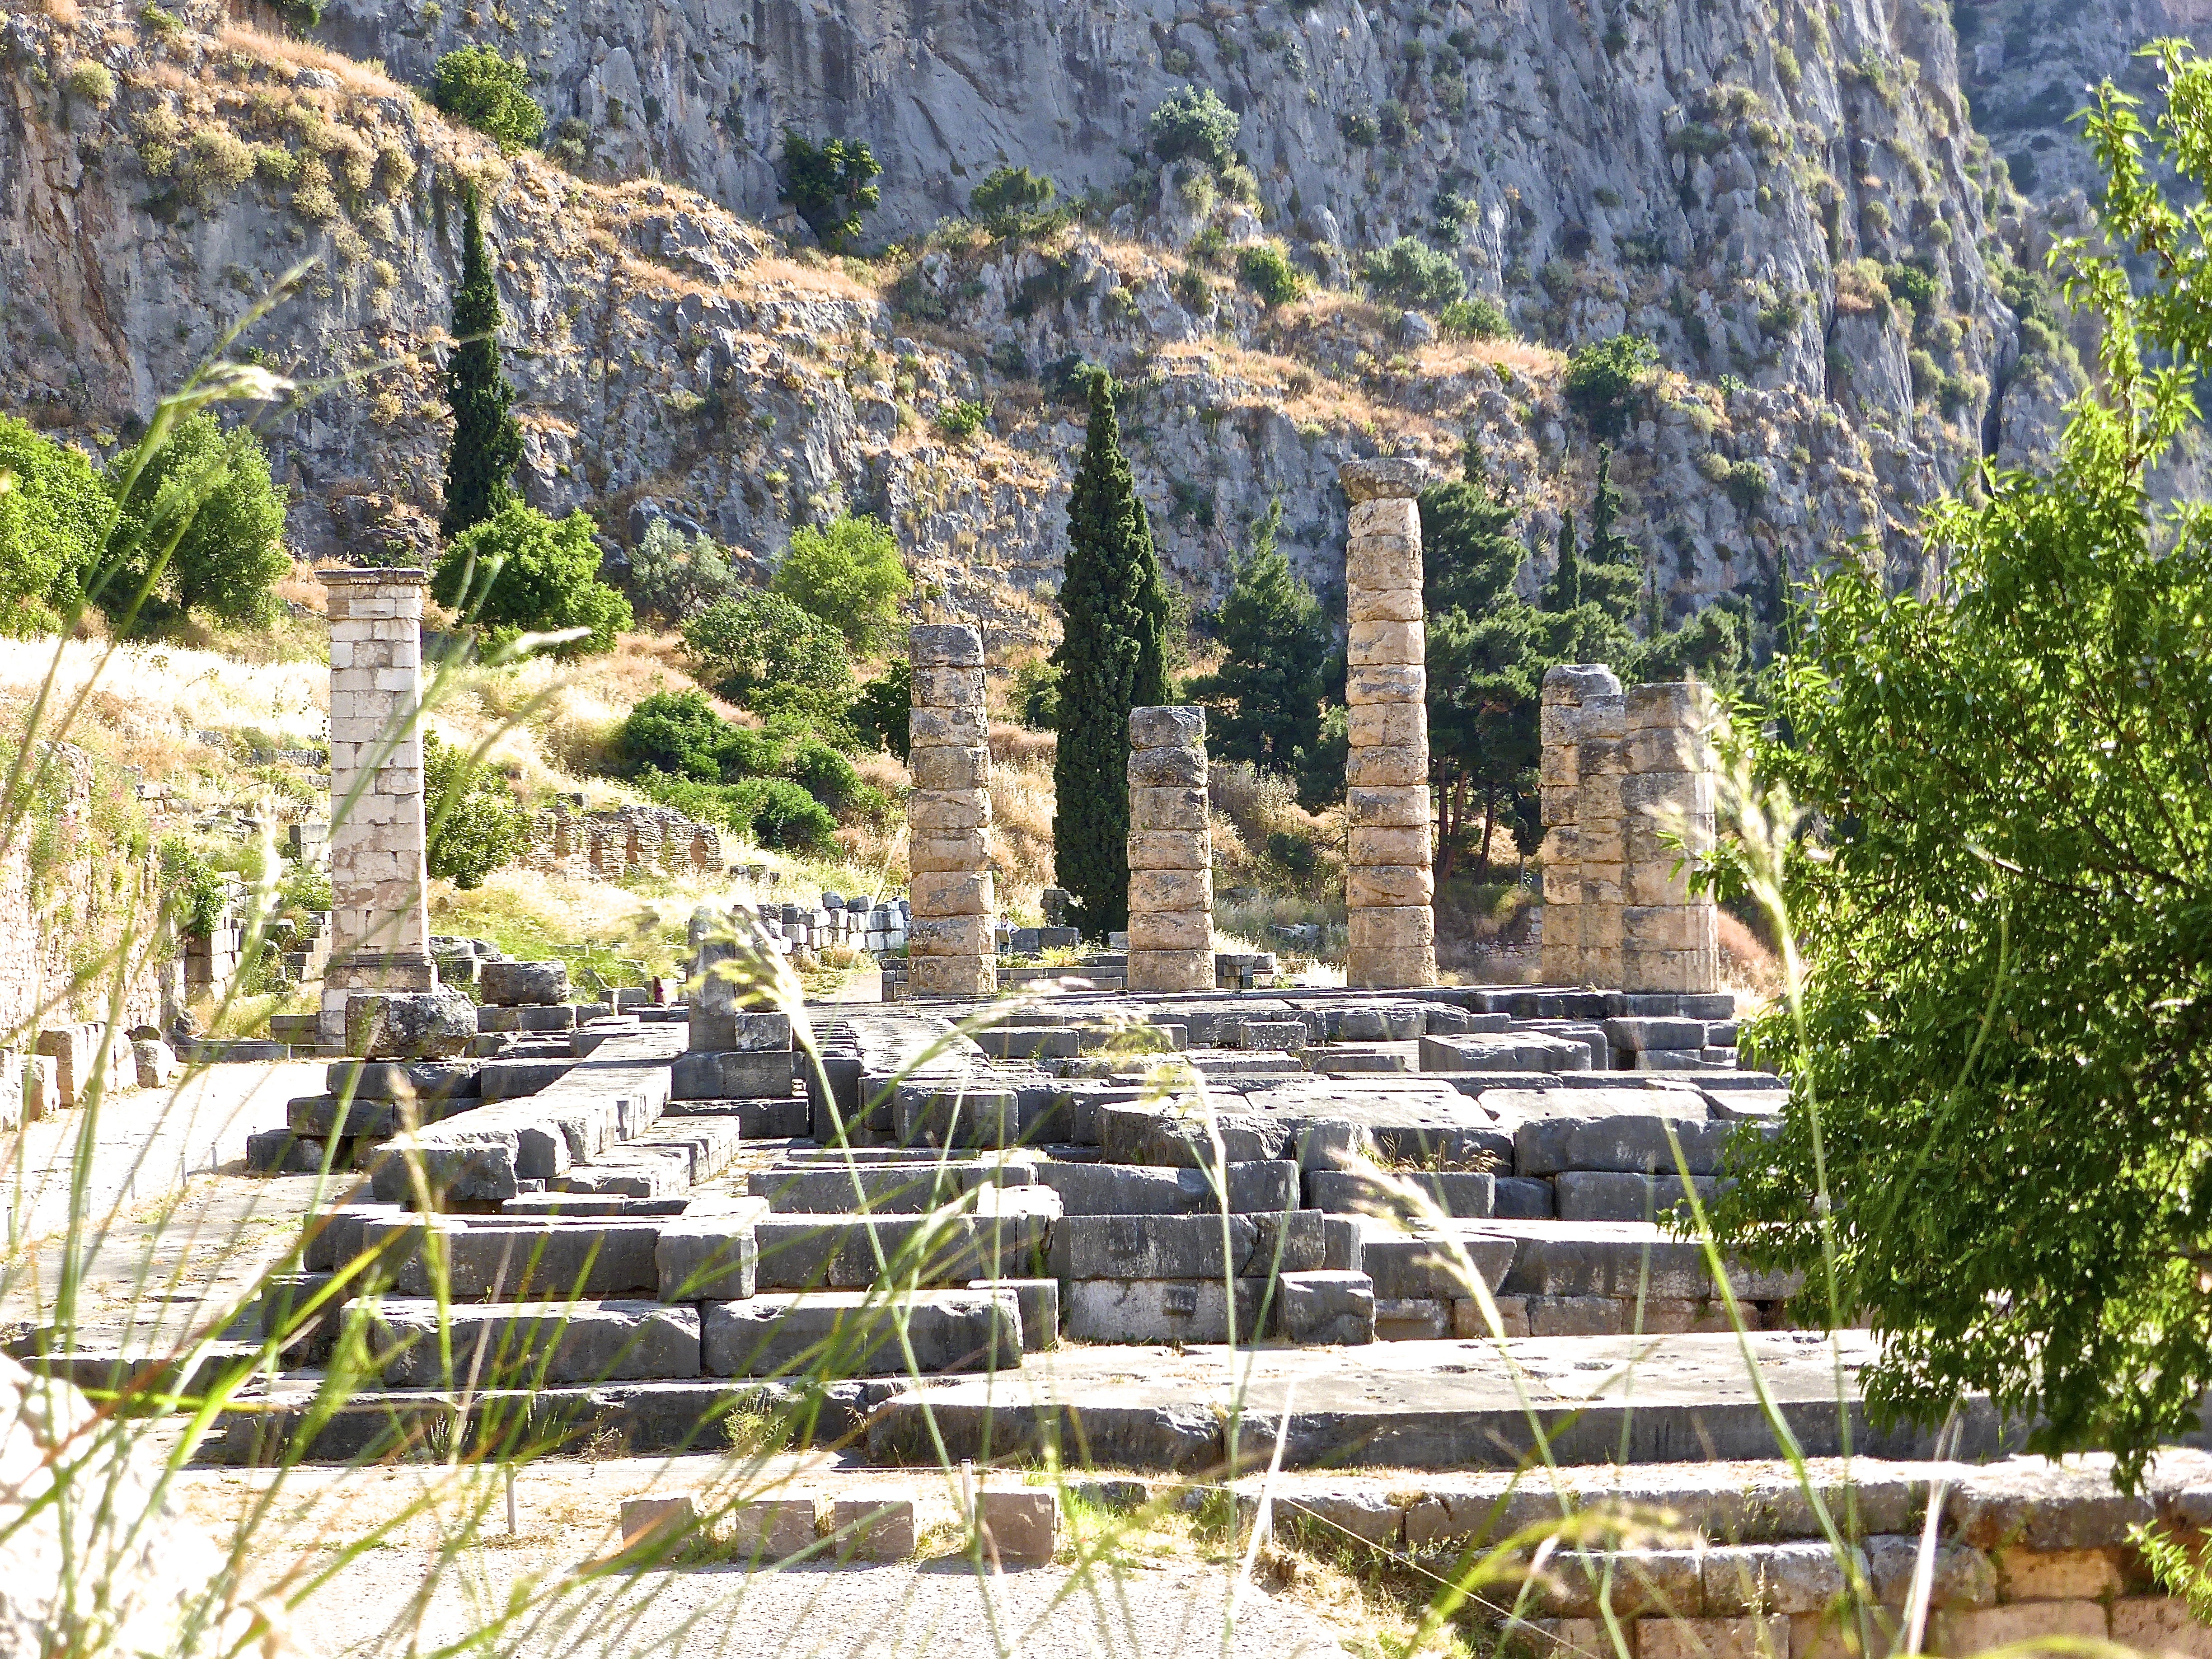
rock, building, valley, monument, ancient, historic, tourism, place of worship, classical, ruins, columns, monastery, marble, greece, archeology, roman, history, famous, heritage, delphi, archaeological site, ancient history